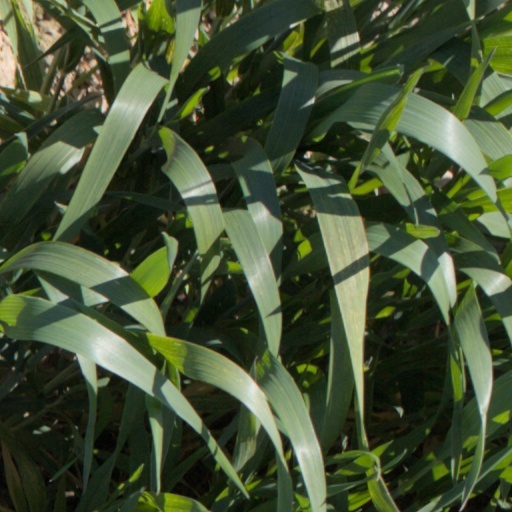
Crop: wheat